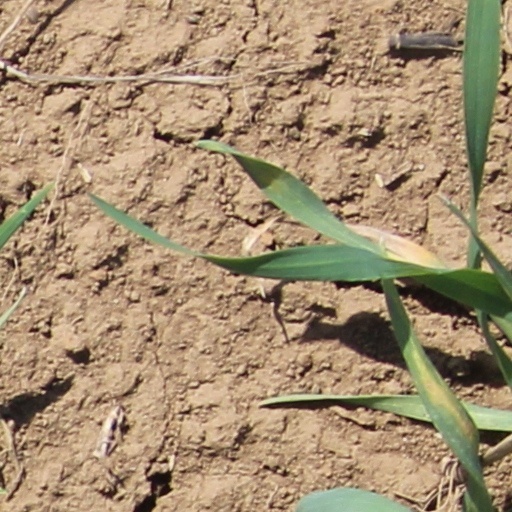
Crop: wheat